Tepeticpac

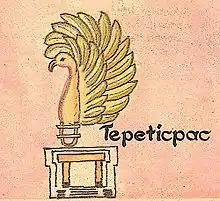
Glyph of Tepeticpac

Tepeticpac was one of the four "altepetl" (polities) that made up the confederation of Tlaxcala in pre-Columbian Mexico. It was the northwest-most altepetl, located west of the Atzompa river and north of Quiahuiztlan, and the first of the four major Tlaxcalan cities to be founded.